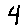
Label: 4